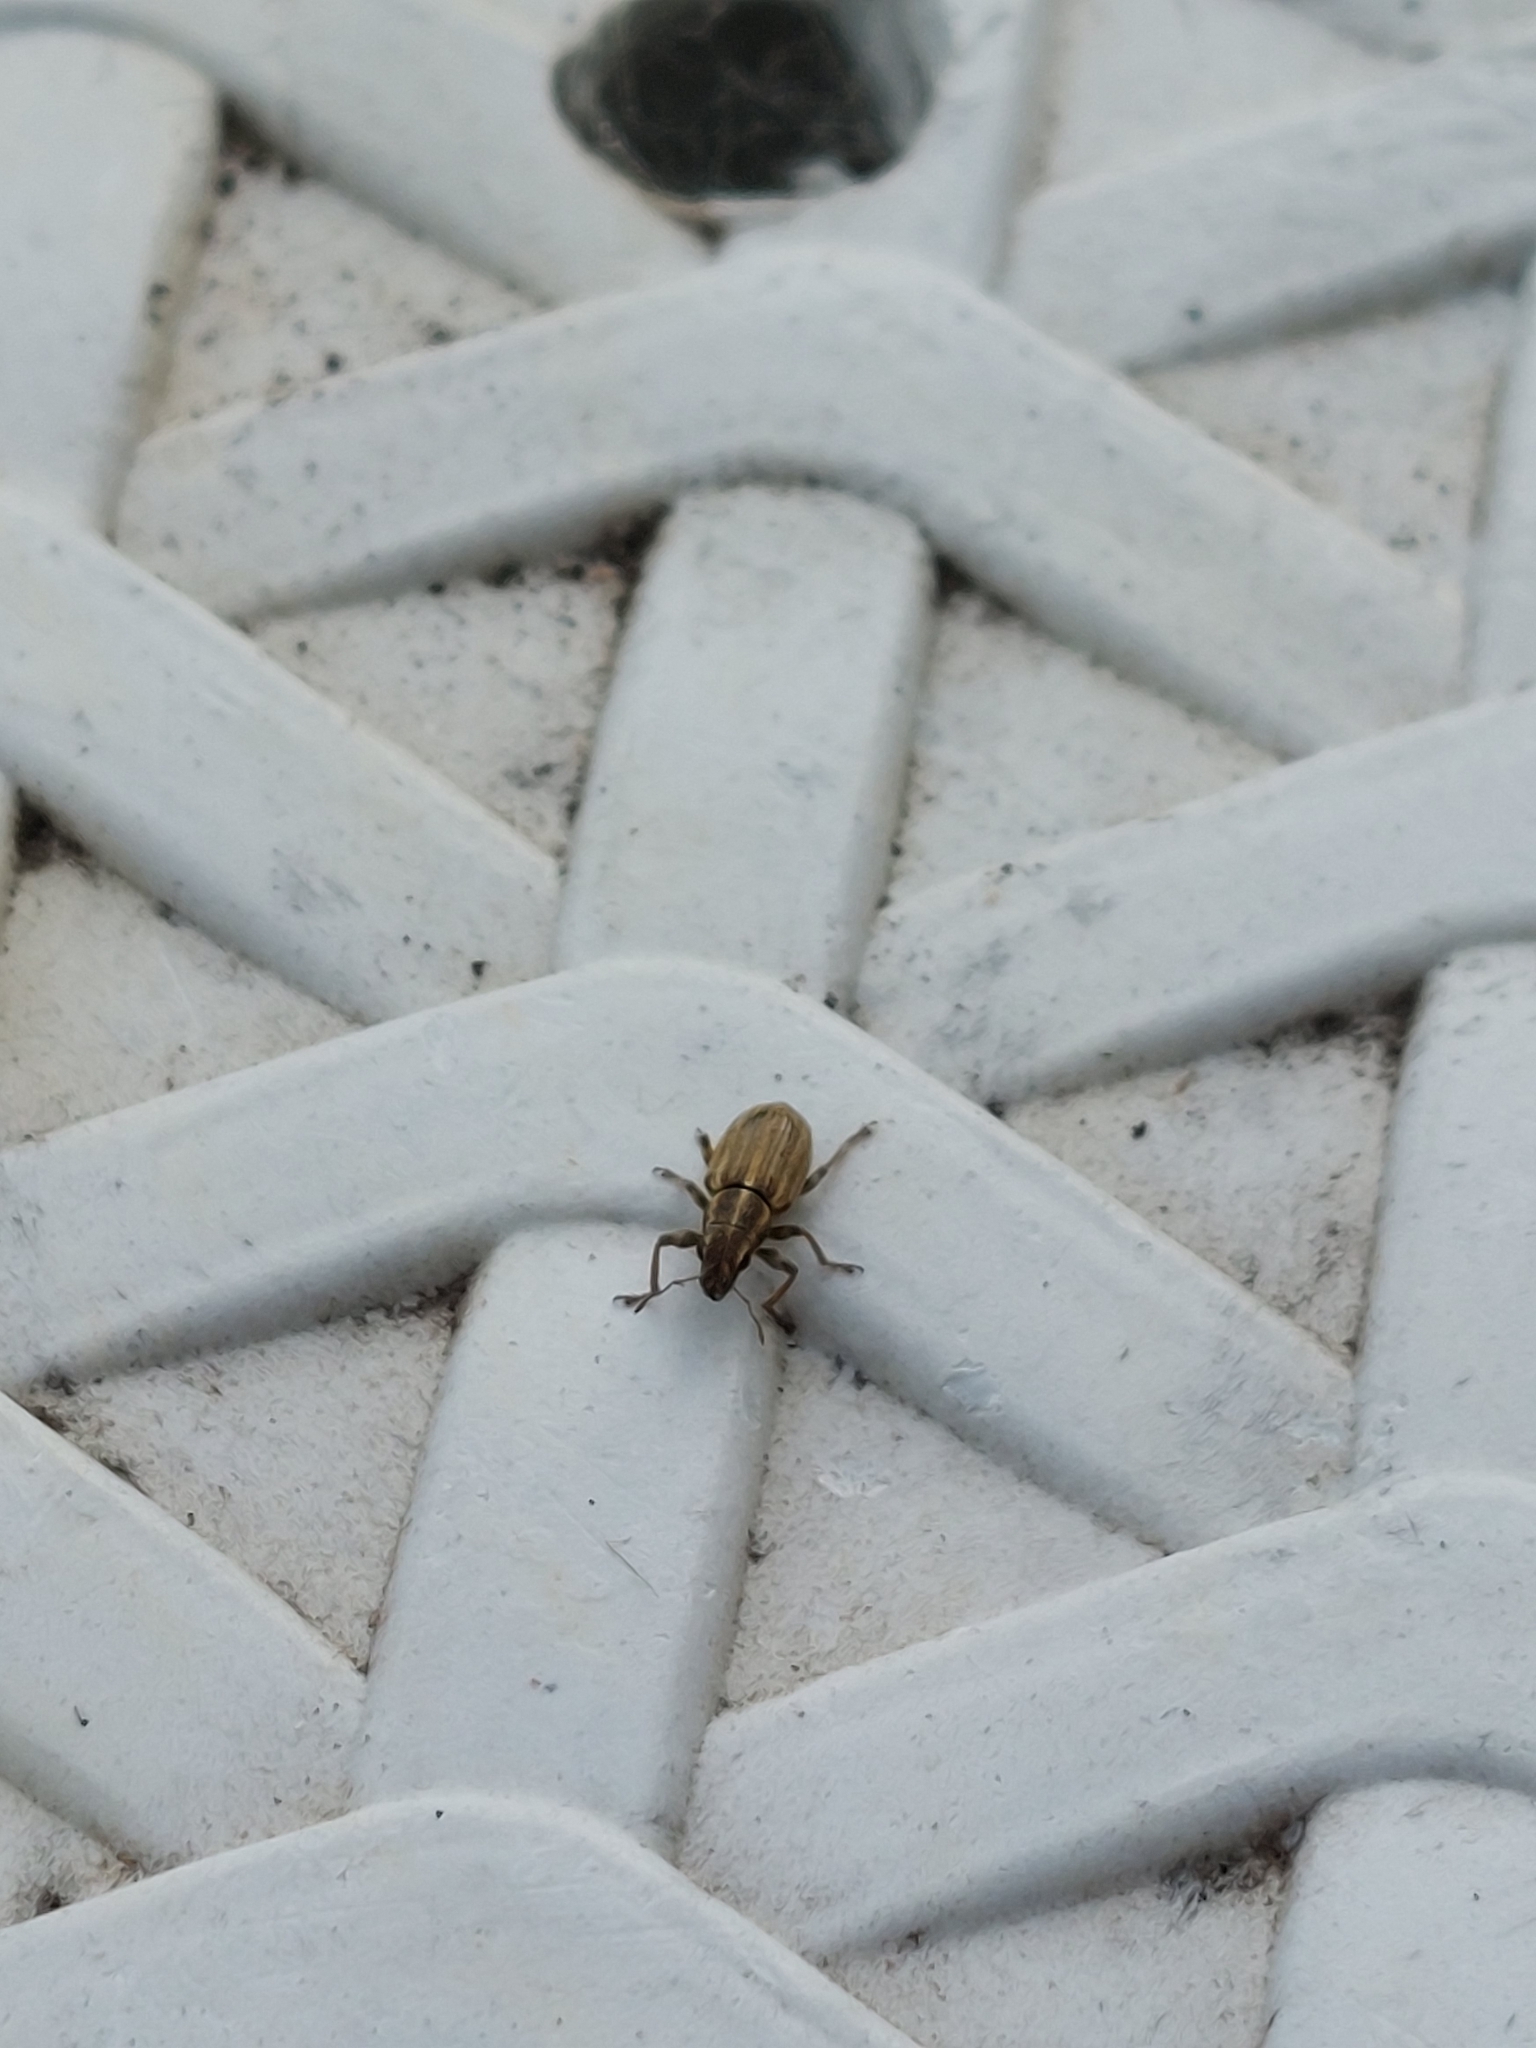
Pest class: pea_leaf_weevil